Epcot

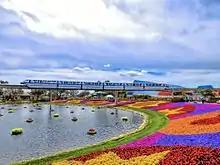
EPCOT during the annual Flower and Garden Festival

The genesis for EPCOT was originally conceived as a utopian city of the future by Walt Disney in the 1960s. The concept was an acronym for Experimental Prototype Community of Tomorrow, often interchanging "city" and "community." In Walt Disney's words in 1966: "EPCOT will take its cue from the new ideas and new technologies that are now emerging from the creative centers of American industry. It will be a community of tomorrow that will never be completed but will always be introducing and testing, and demonstrating new materials and new systems. And EPCOT will always be a showcase to the world of the ingenuity and imagination of American free enterprise."